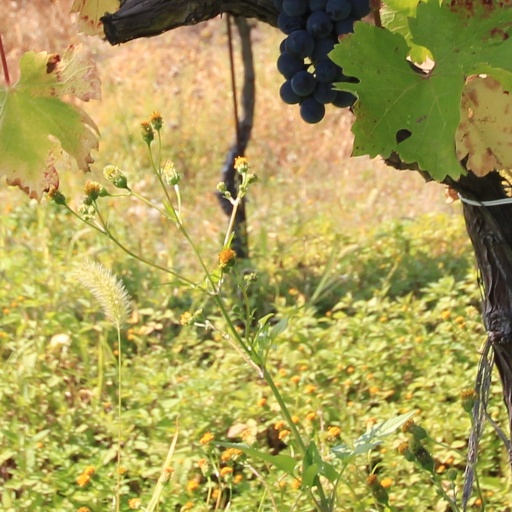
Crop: grape